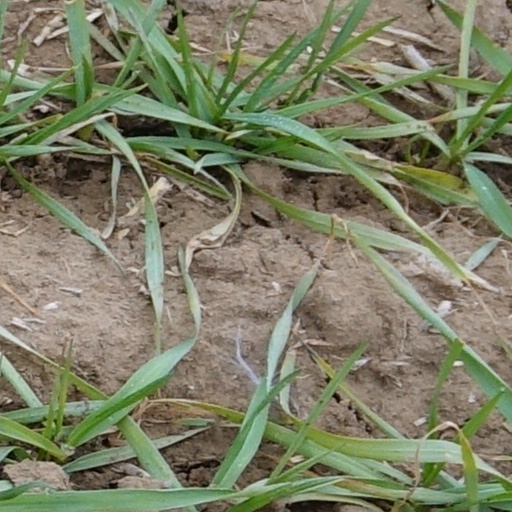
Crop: wheat